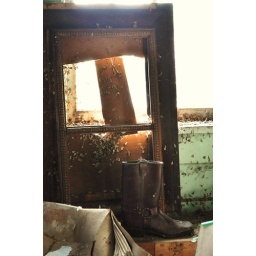
"moths & cowboys" in the I am done room @ guitar house